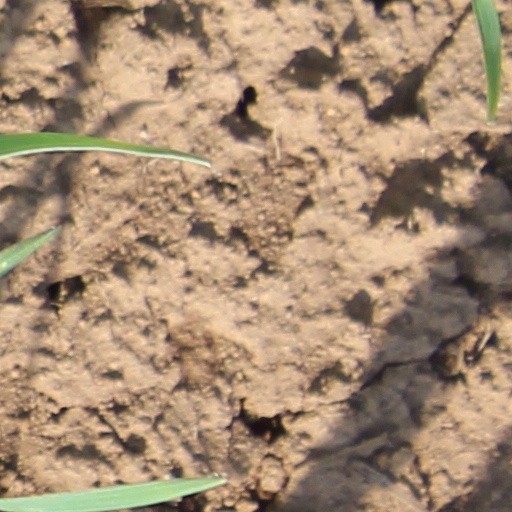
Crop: wheat